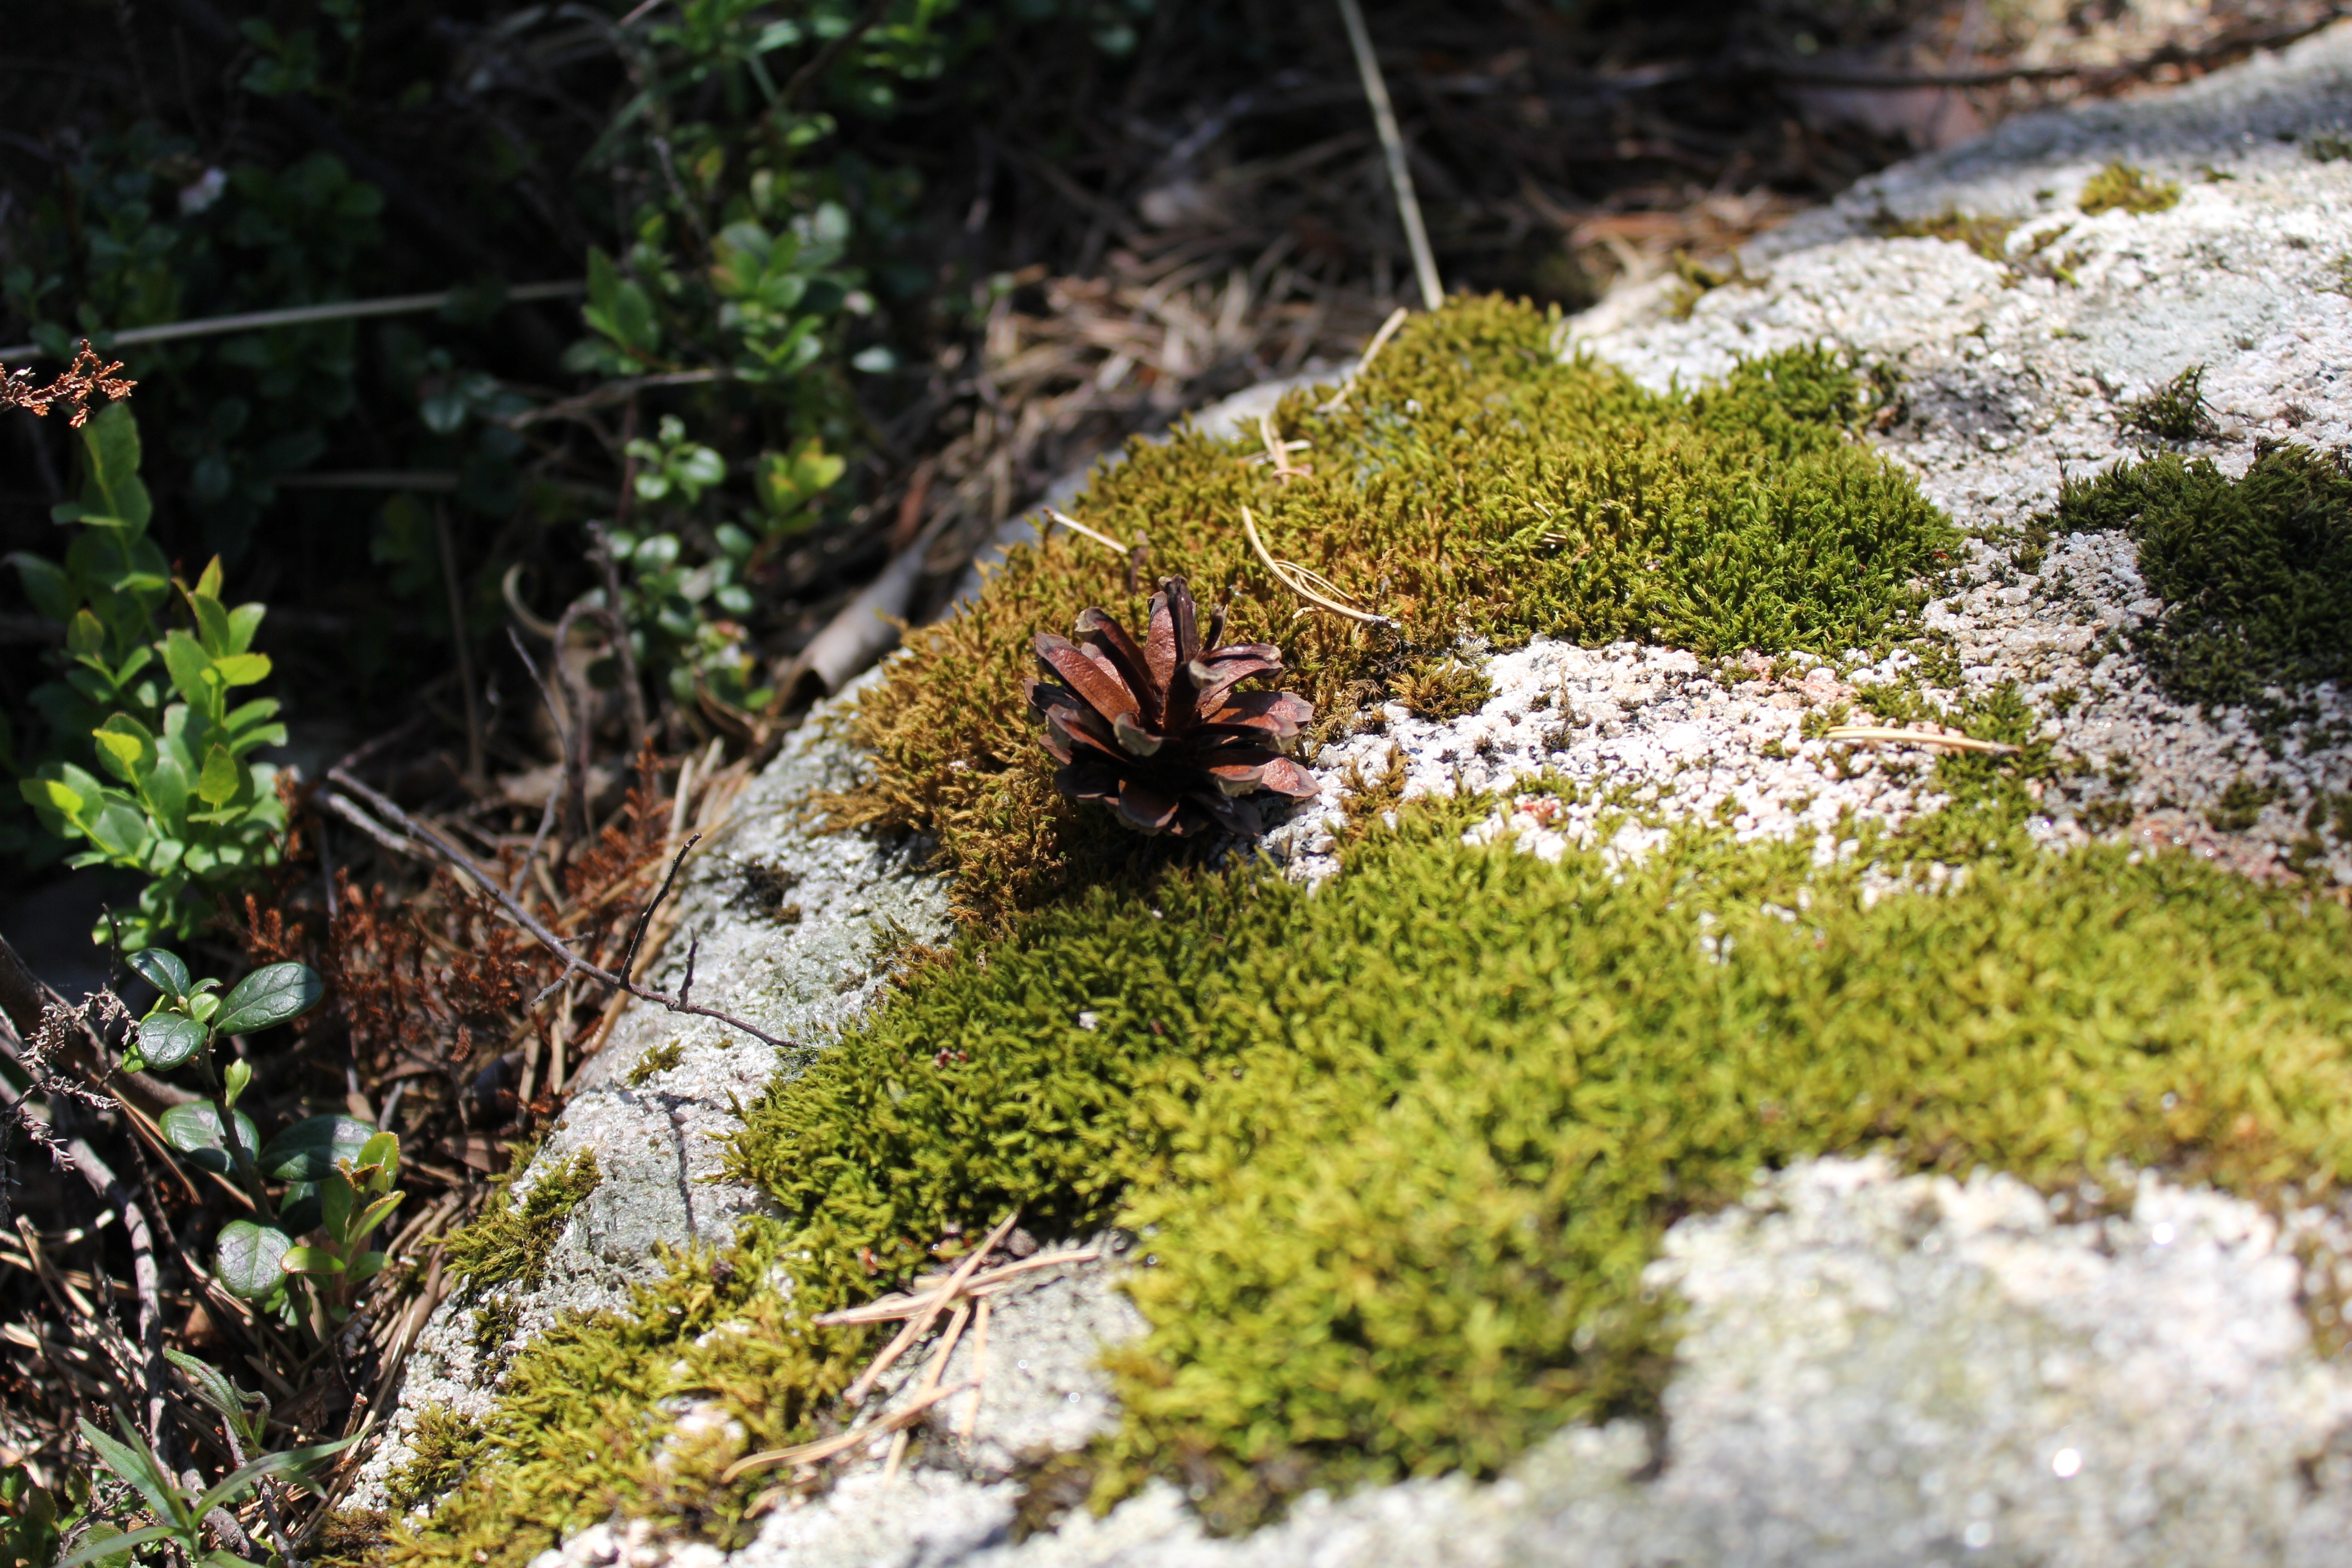
nature, grass, plant, leaf, flower, stone, moss, wildlife, environment, foliage, stream, herb, natural, botany, agriculture, garden, flora, botanical, fauna, forest floor, outdoors, vegetation, horticulture, organic